Harbor Boulevard

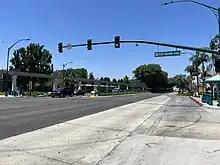
Harbor Boulevard in its stretch adjacent to the Disneyland Resort

Harbor Boulevard (formerly Spadra Road) is a north–south road corridor in the counties of Los Angeles and Orange. One of the busiest routes in Orange County, the thoroughfare passes through some of the most densely populated areas in the region and carries about 8 percent of the county's bus riders. The route provides access for local residents to travel to work and for drivers travelling from Valley Boulevard in the City of Industry via Fullerton Road to Newport Beach.